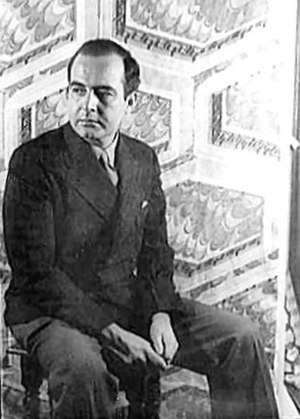
A Hand of Bridge
A Hand of Bridge, opus 35, er en opera af Samuel Barber til en libretto af Gian Carlo Menotti og er muligvis den korteste opera, der regelmæssigt opføres. Den handler om to par, der spiller bridge, hvor hver af partierne har en kort arietta, som han eller hun synger som en monolog. Den første opførelse fandt sted på Festival dei Due Mondi i Spoleto den 17. juni 1959.